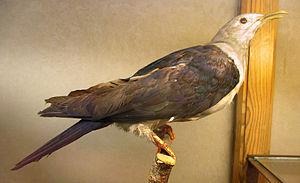
Ducula nicobarica est une espèce d'oiseaux appartenant à la famille des Columbidae.